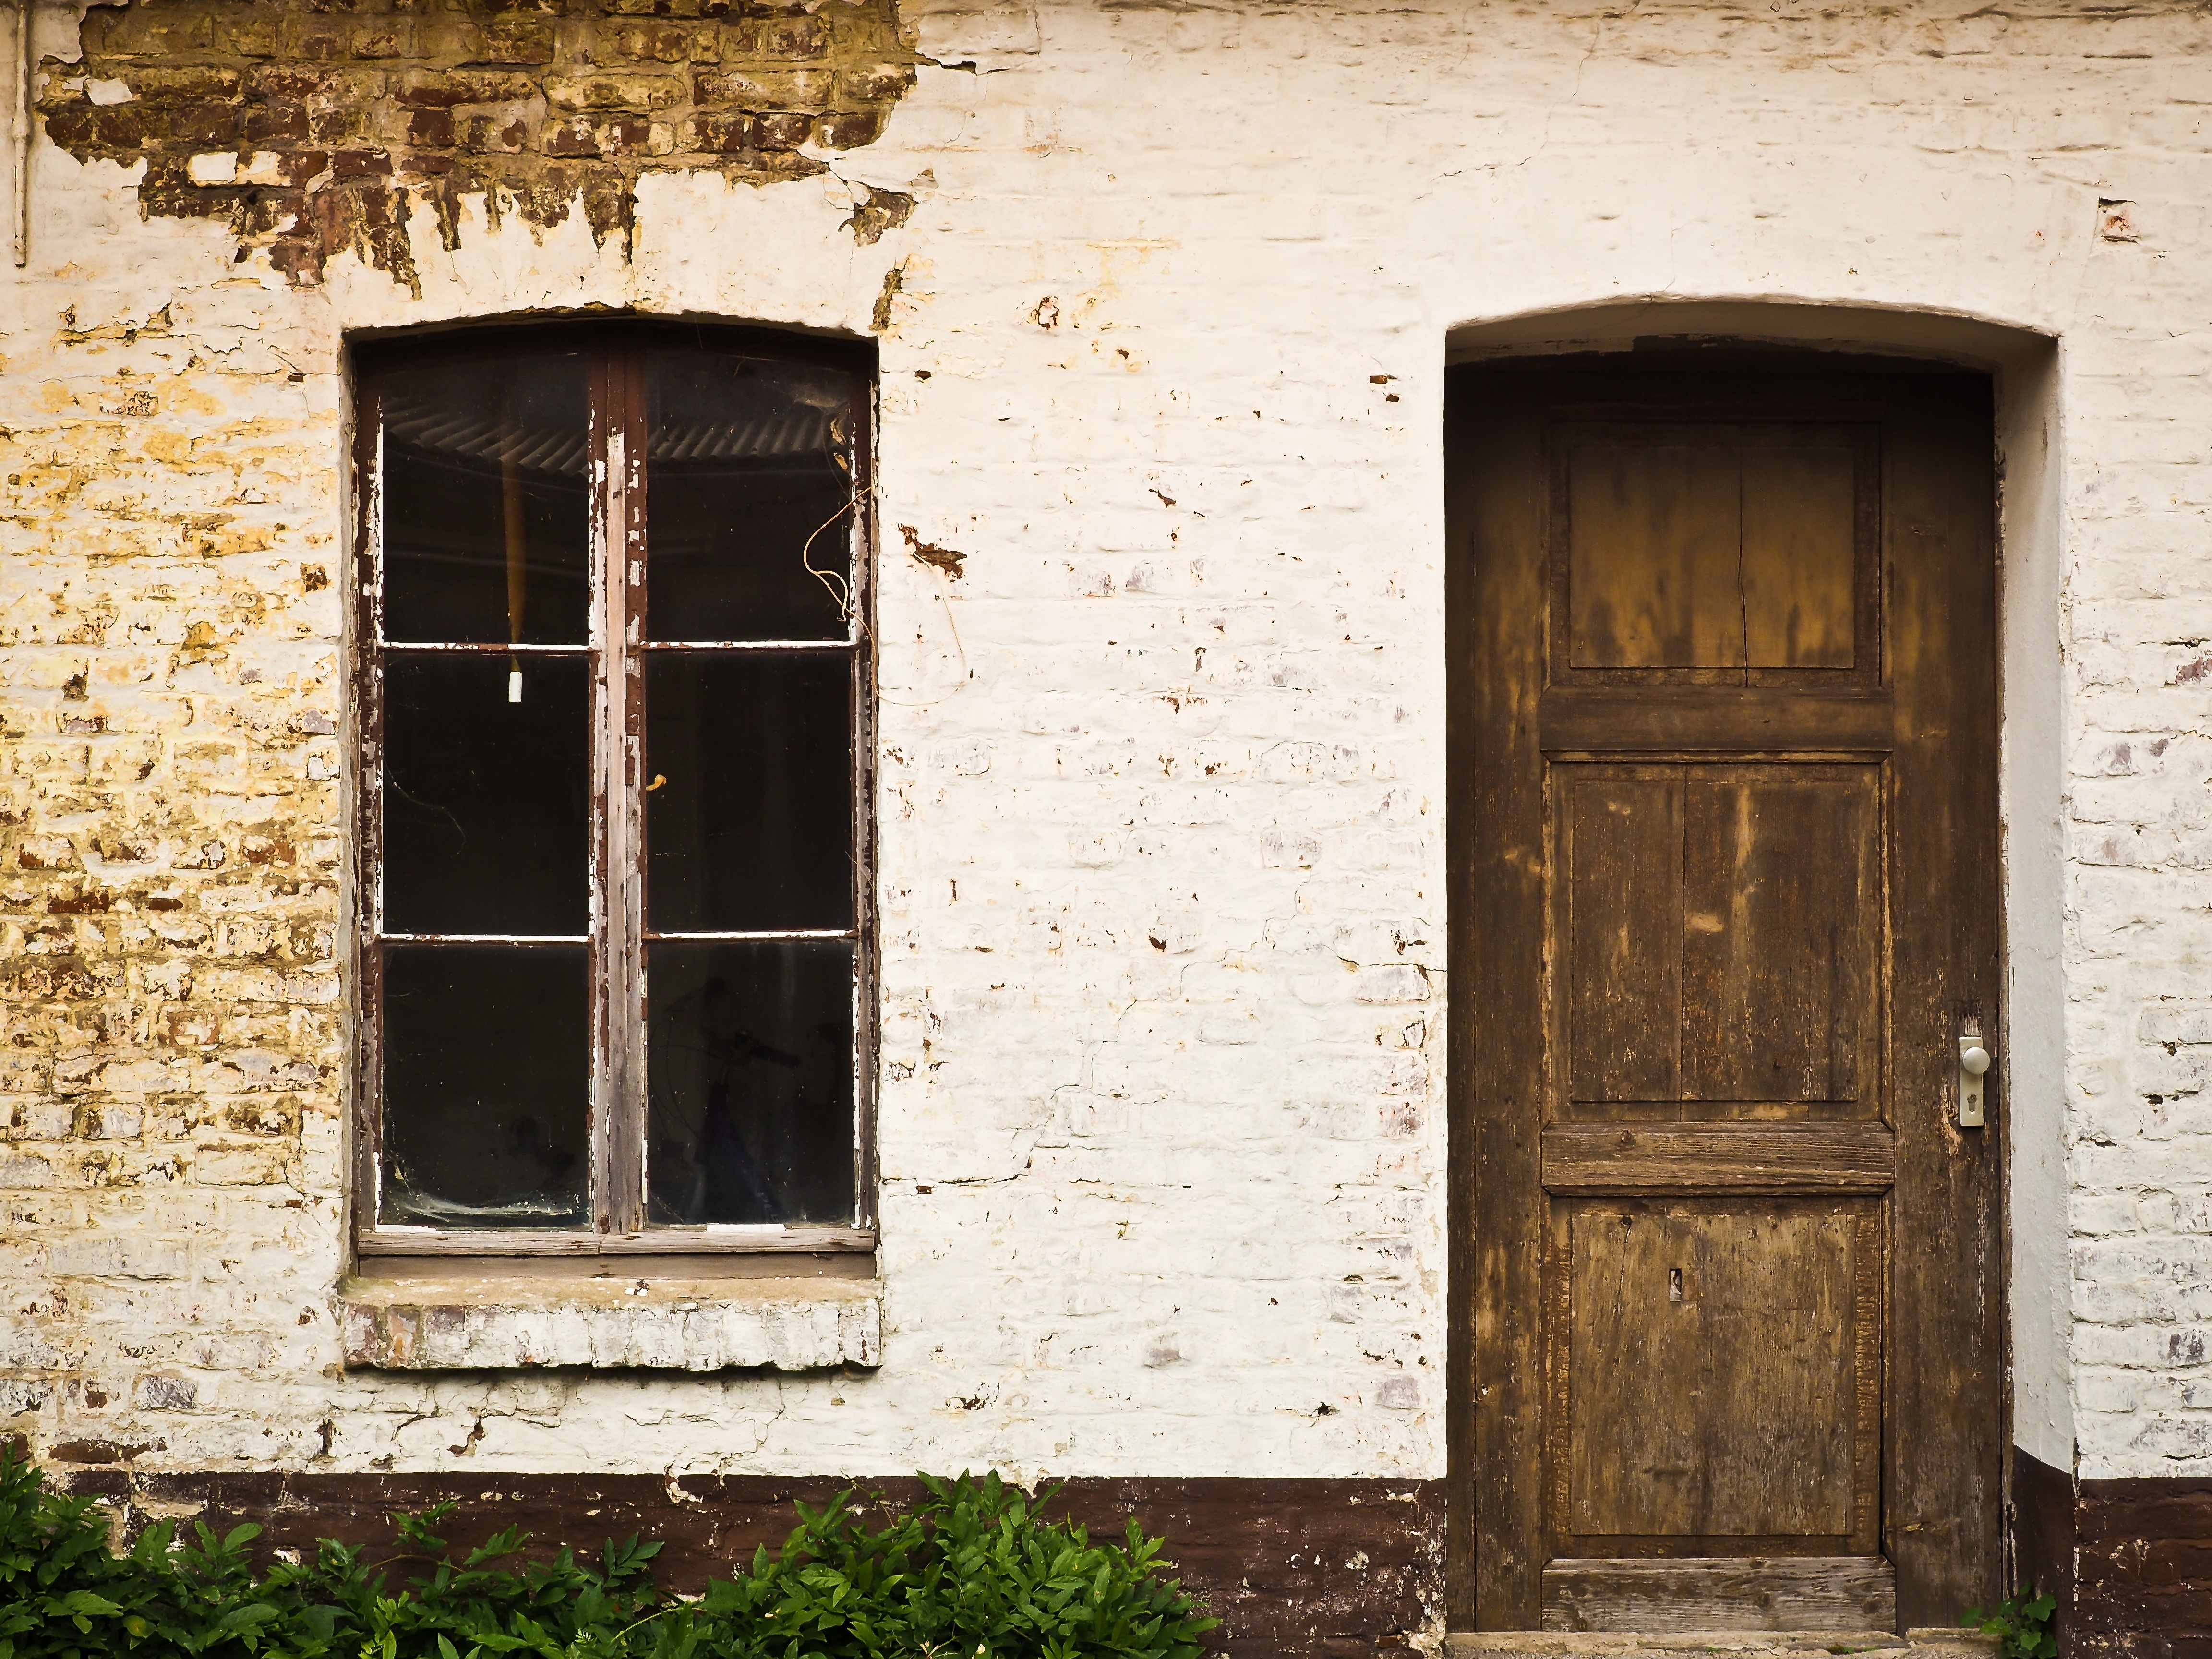
wood, house, window, old, home, wall, backyard, facade, decay, door, old town, shabby, house entrance, old houses, ancient history